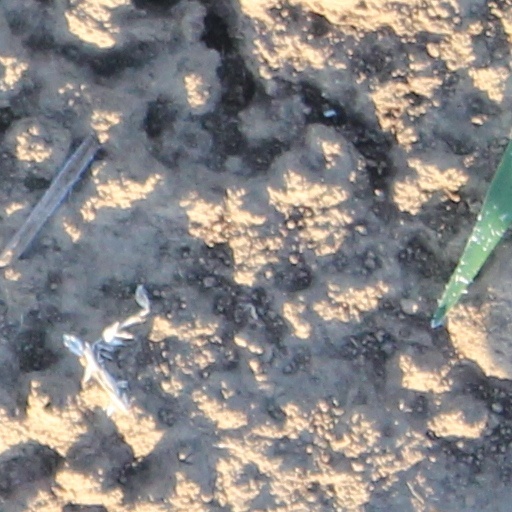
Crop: wheat